Tampere–Pori railway

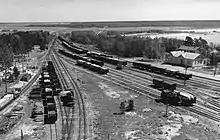
Mäntyluoto harbour in the 1950s

The idea of a railway linking Pori to inland Finland was first brought up in the 1860s. The railway north of Tampere was initially planned to run from the western side of lake Näsijärvi through the northern parts of Satakunta, from where a branch line would be built via Kankaanpää to Pori. However, in its 1877 session, the Diet of Finland decided to align the Tampere-Haapamäki line to the east of the Näsijärvi, and the first plan for the Pori line fell through. Since then, the project was received the strong backing of the timber processing industry, which wanted a rail link to the port of Reposaari. In the 1880s, three different options were drawn up for the railway: Pori-Kokemäki-Loimaa, Pori-Kokemäki-Urjala and Pori-Kokemäki-Tampere. The first two would have connected Pori to the Turku–Toijala railway, completed in 1876, and through it to the Finnish main line between Helsinki and Tampere.